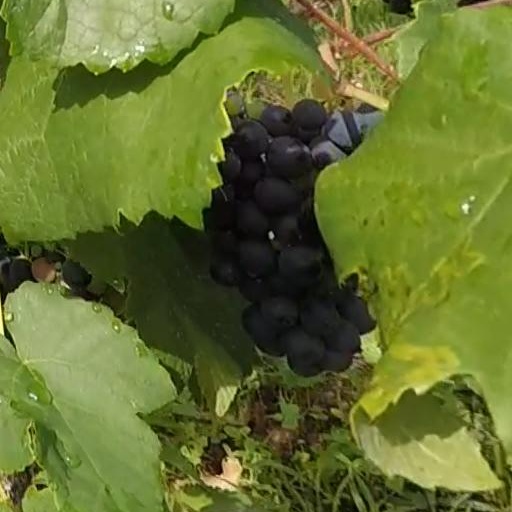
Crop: grape